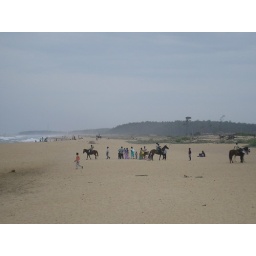
Indians riding horses near the Mamallapuram beach